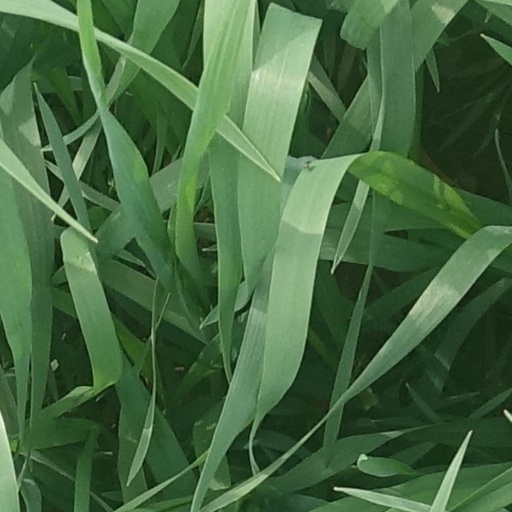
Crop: wheat